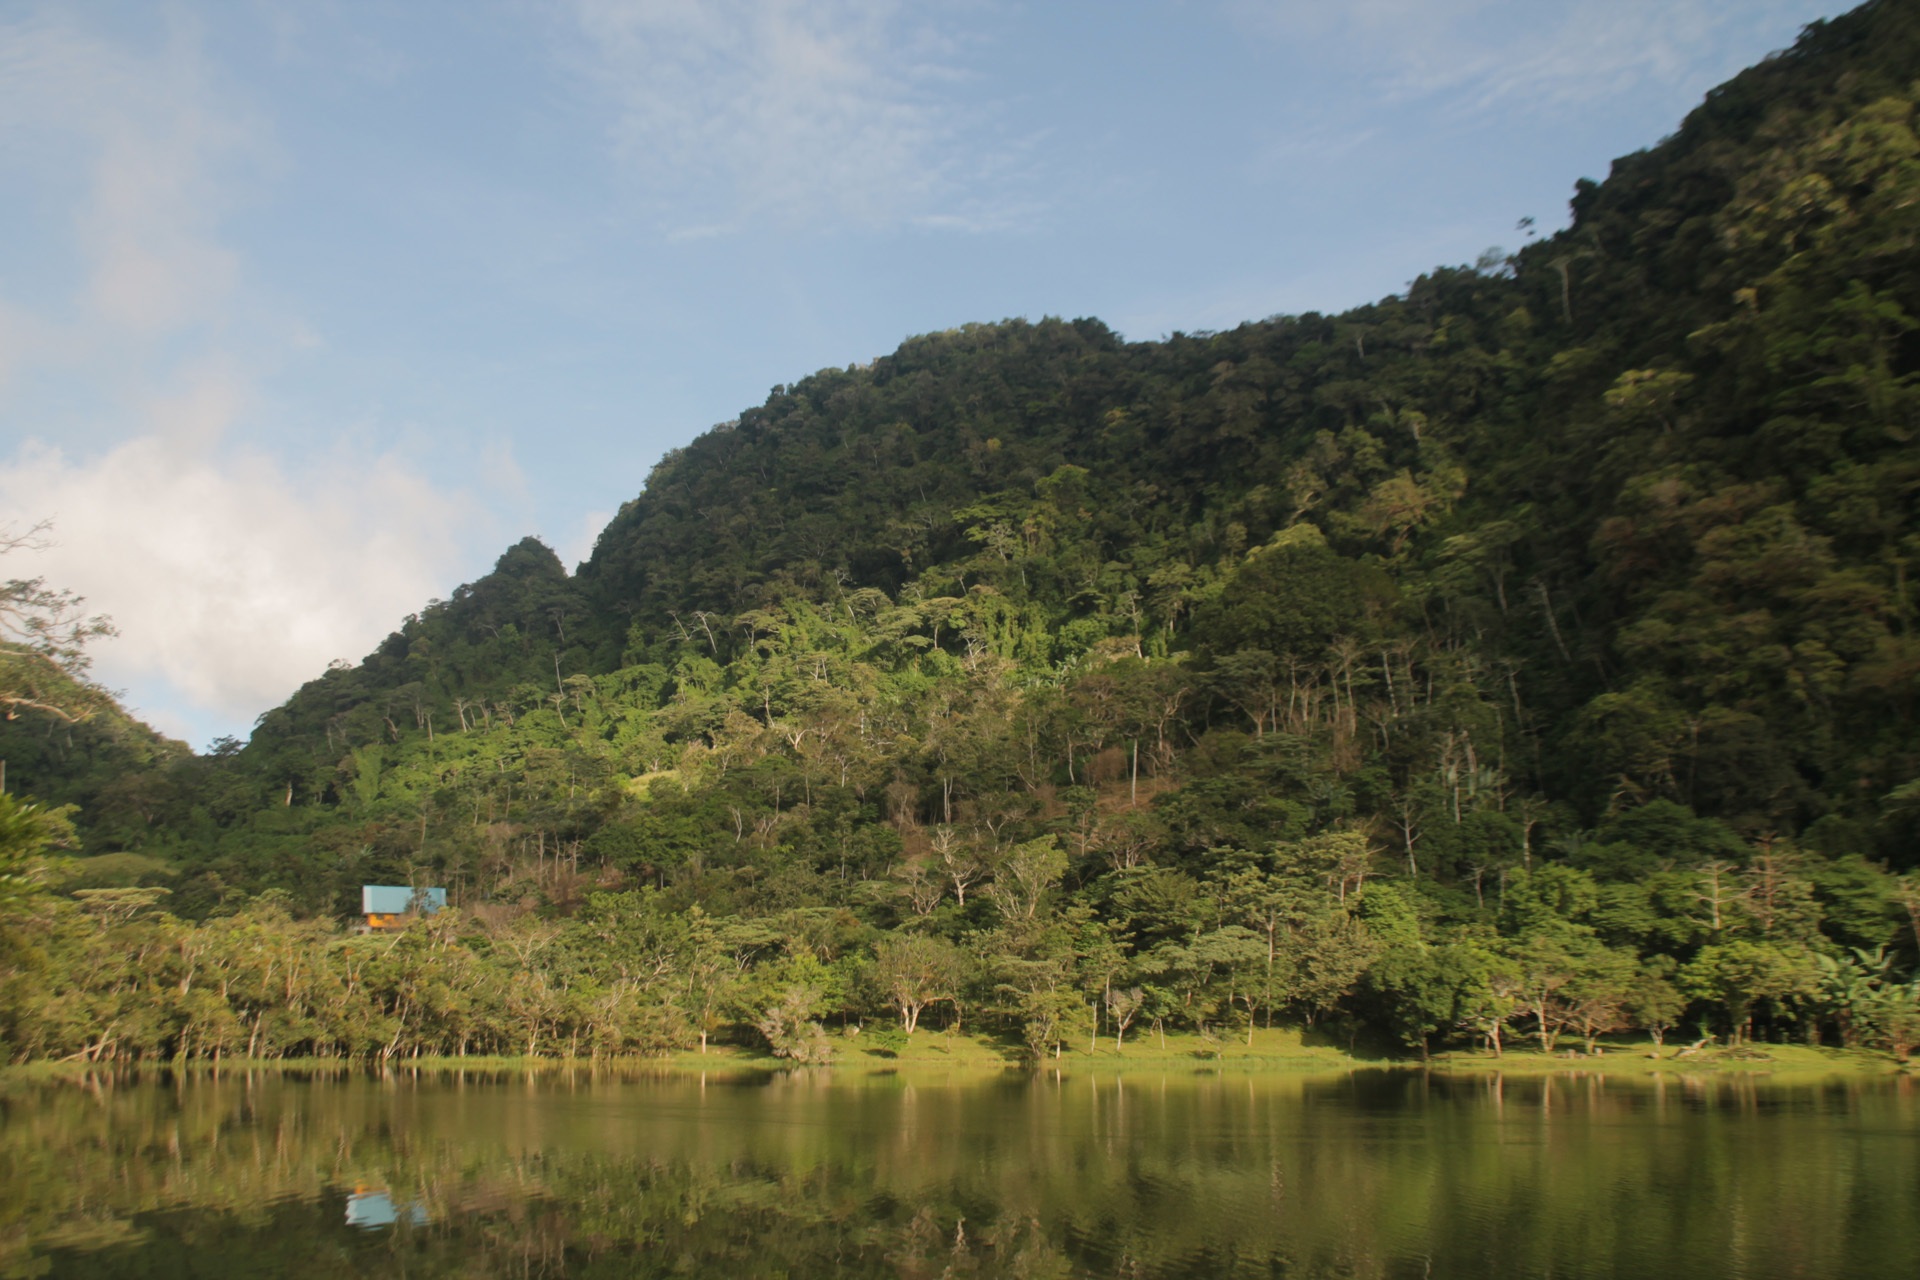
landscape, forest, wilderness, mountain, lake, river, valley, mountain range, reflection, jungle, reservoir, plateau, loch, ecosystem, beautiful landscape, forest landscape, natural background, mountainous landforms